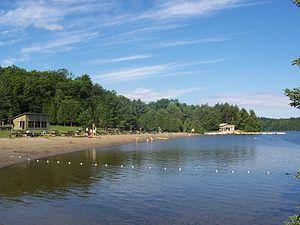
Parc National du Mont Orford (Quebec, Canada) - Juillet 2007 - Plage du Lac Stukely Note: The filename is wrong for the name of the lake which is Stukely, not Stukeley. Le nom du fichier est en erreur quant au nom du lac, qui est Stukely et non Stukeley.
Le lac Stukely est un lac naturel de 4 km² situé dans la région de l'Estrie au Québec. Ses eaux bordent les municipalités d'Orford, de Bonsecours, d'Eastman et une bonne partie du parc national du Mont-Orford. Il est à la tête du bassin hydrographique de la rivière au Saumon, ce qui lui donne un temps de rétention assez long pour sa taille.
Le parc national du Mont-Orford, d'une superficie de 58,37 km², est situé à l'ouest de Sherbrooke et au nord de Magog, dans la région de l'Estrie. Il est géré par le gouvernement du Québec par l'entremise de la SÉPAQ. Le mont Orford, haut de 853 mètres, et le mont Chauve, de 599 mètres, sont les montagnes qui dominent son territoire. Deux lacs importants sont situés au moins en partie dans le parc et donnent leurs noms à des secteurs du parc, les lacs Fraser et Stukely.